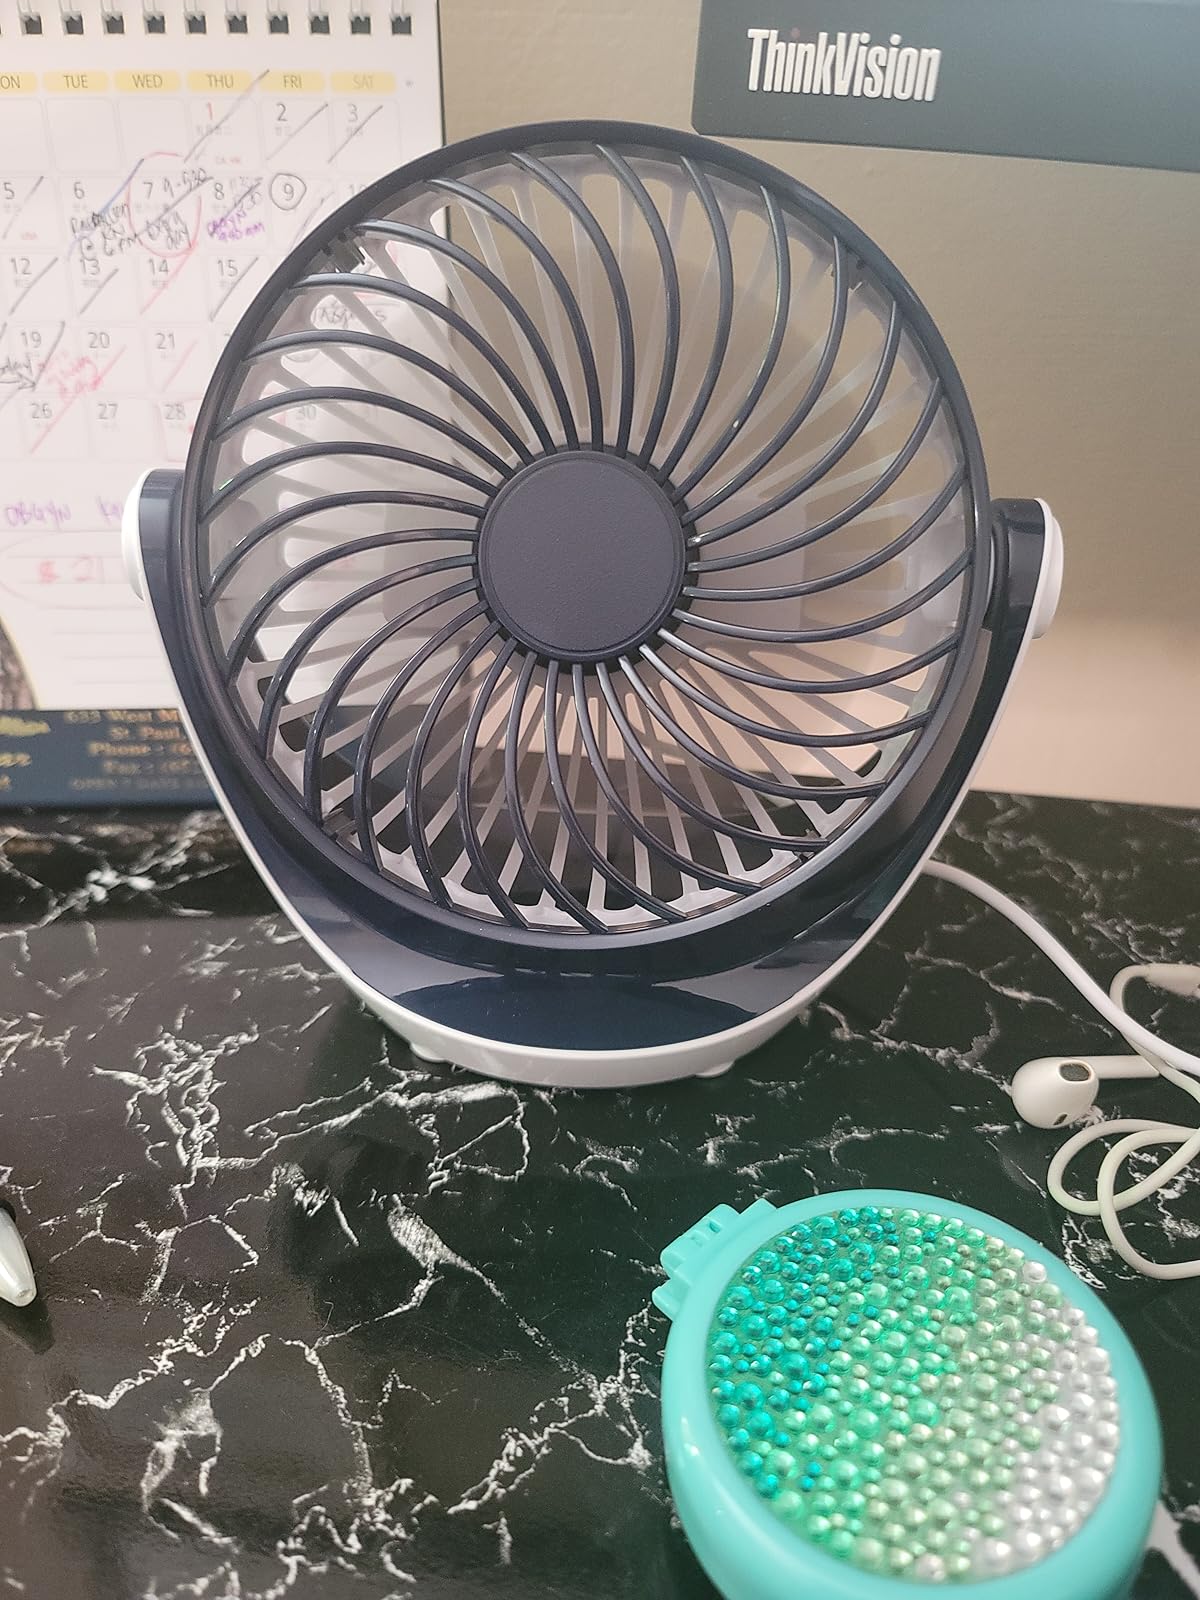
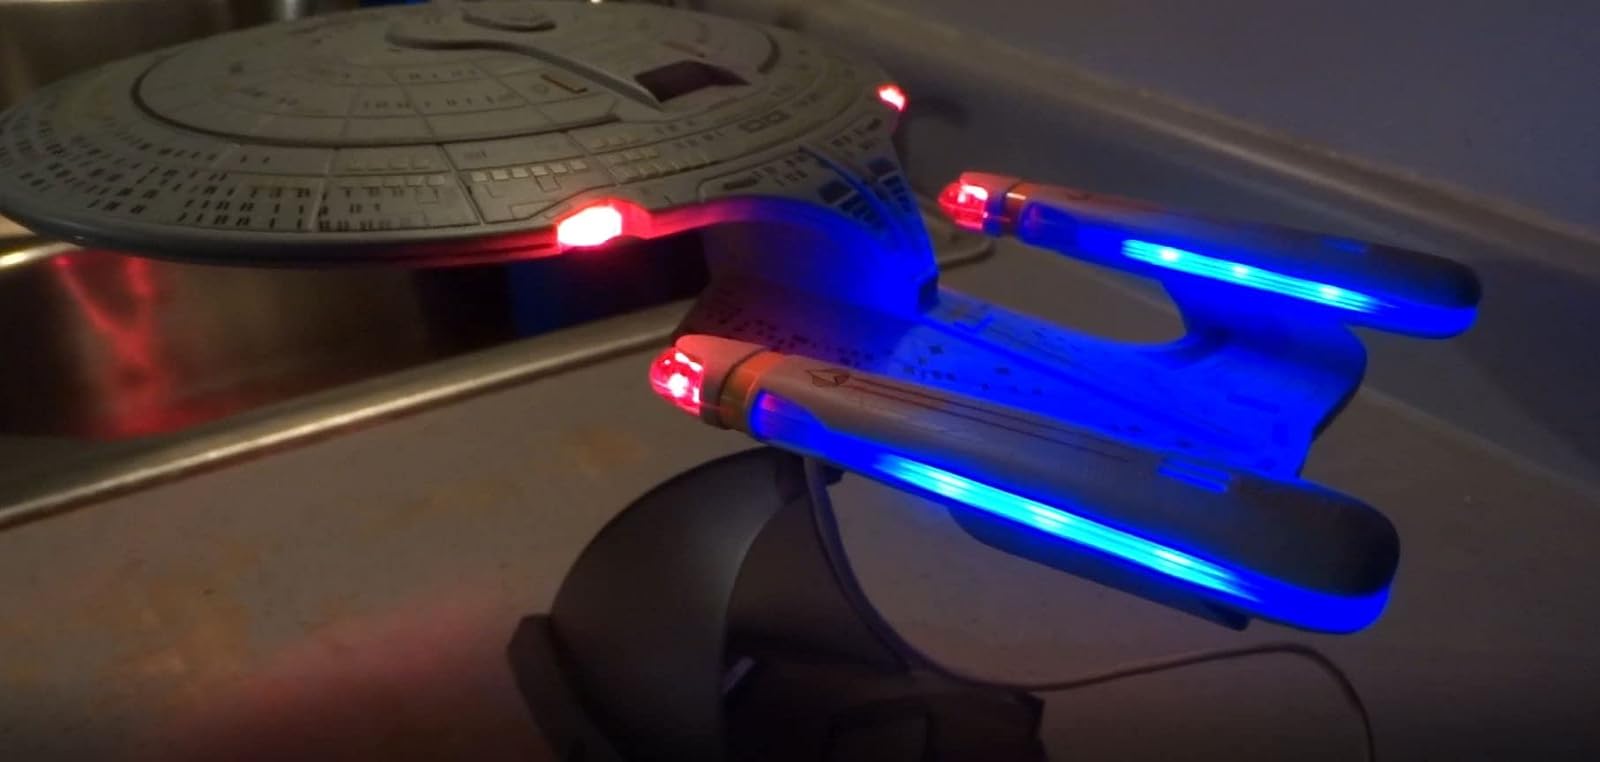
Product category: fan
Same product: no